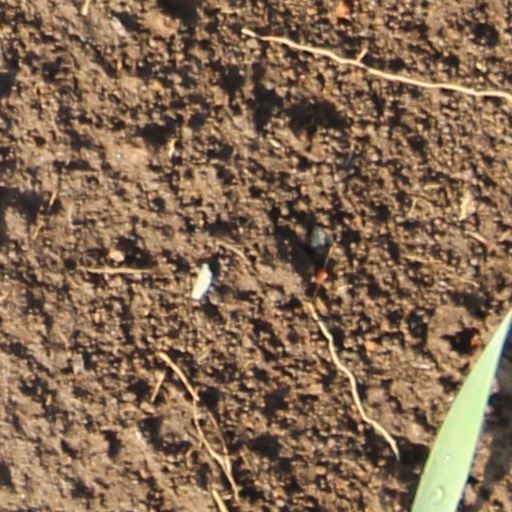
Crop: wheat